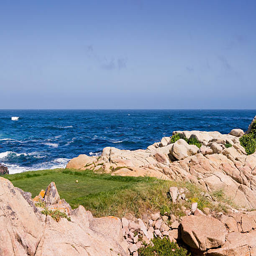
sports equipment by geographical feature category